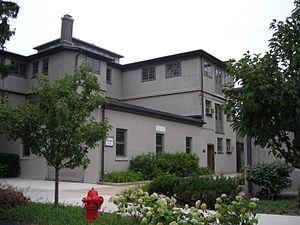
Elizebeth Smith Friedman née le 26 août 1892 à Huntington et morte 31 octobre 1980 à Plainfield est une cryptanalyste et écrivaine. Elle est reconnue pour être la première femme dans le domaine de la cryptologie et pour avoir notamment déchiffré la machine Enigma, utilisée par les Allemands pendant la Seconde Guerre Mondiale. Elle a également contribué au démantèlement de plusieurs réseaux de contrebande lors de la prohibition dans les années 1930.